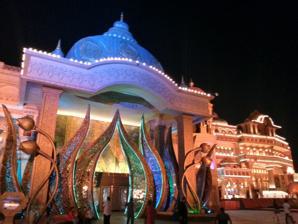
Building: Kingdom of Dreams
Country: India
Year built: 2010
Entertainment venue in Gurgaon, India Kingdom of Dreams Culture Gully and Nautanki Mahal auditorium, Kingdom of Dreams, Gurgaon Address Sector 29, Gurgaon, Haryana , India Coordinates 28°28′5″N 77°4′9″E / 28.46806°N 77.06917°E / 28.46806; 77.06917 Owner The Great Indian Nautanki Company Current use Entertainment complex Opened 18 September 2010 ( 2010-09-18 ) Years active 2010-2021 Website www .kingdomofdreams .in Kingdom of Dreams is an entertainment complex located in the Indian city of Gurgaon . Owned by the Great Indian Nautanki Company (GINC), a joint venture between Apra Group and Wizcraft, and opened in 2010, the 6 acres (24,000 m 2 ) facility consisted of two auditoriums , the 864-seat Nautanki Mahal, the 350-seat Showshaa Theatre, and an indoor cultural " boulevard " featuring dining, crafts, and entertainment. The complex was closed in July 2022 by the Haryana Shahari Vikas Pradhikaran (HVSP), in a dispute over unpaid lease payments for the complex's property. History The complex was inaugurated on 29 January 2010, by Chief Minister of Haryana Bhupinder Singh Hooda , with appearances by Javed Akhtar , Ehsaan Noorani , and Loy Mendonsa . It is a project of The Great Indian Nautanki Company, a joint venture between events firm Wizcraft International Entertainment and real estate developer Apra Group. The companies described Kingdom of Dreams as being a complex "where ethnic Indian culture meets modern entertainment", and compared it to New York City's Broadway . The Culture Gully portion of the complex opened on 30 July 2010. On 28 August 2010, the official song of the 2010 Commonwealth Games , " Jiyo Utho Bado Jeeto ", was presented during a promotional event at the complex. Kingdom of Dreams officially opened to the public on 18 September 2010. On 19 September 2010, actor Shah Rukh Khan was announced at the complex's "global ambassador". After its successful opening, GINC disclosed plans to potentially open a second, larger Kingdom of Dreams complex in Mumbai, and similar complexes internationally in China, Dubai, Singapore, South Africa, as well as the United States (with a particular focus on Las Vegas and a potential partnership with real estate developer Steve Wynn ). In the mid-2010s, the complex began to face financial difficulties. In 2014, Haryana Shahari Vikas Pradhikaran (HSVP, formerly Haryana Urban Development Authority) opened an investigation into Kingdom of Dreams' finances after a ₹39.2 million cheque for a lease payment bounced . GINC and HSVP engaged in a legal dispute over the non-payment. In 2016, actor Gaurav Gera —who played in its show Jhumroo— accused its owners of not having paid him dues for at least two and a half years, and launched a social media campaign to call out the show's producer Gagan Sharma. By then, its owners had owed ₹420 million in unpaid lease payments. In October 2018, HSVP appointed Grant Thorton as a consultant to seek a new operator for the facility. The complex was further impacted by the COVID-19 pandemic . In July 2022, HSVP terminated GINC's lease, and subsequently locked the property. Later that month, GINC obtained a stay on the termination. On 26 July 2023, a fire broke out in the facility's basement; there were no injuries. Facilities Kingdom of Dreams auditorium, Nautanki Mahal , where the musical Zangoora was inaugurated in 2010 Nautanki Mahal is Kingdom of Dreams' main theatre hall; the 864-seat, palace-themed auditorium opened with its first original production, the " Bollywood musical " Zangoora . In April 2012, the theatre opened a second production, Jhumroo , based on the life of Kishore Kumar . The Showshaa Theatre is a 350-seat domed amphitheater on the complex; its programming included productions of traditional folk performances such as Ramlila , as well as The Great Indian Talent Circus and the wedding -themed musical The Big Fat Indian Wedding Show . Culture Gully is a 48,500 sq ft (4,510 m 2 ) indoor " boulevard " designed to showcase Indian culture , including artwork reflecting each state of India , restaurants featuring chefs from across the country, artisan and craft stores, a dry massage parlor, and street performers. Its entryway features a sculpture of 20 ft (6.1 metres)-tall lotus petals, adorned with mirrors. A Bollywood-themed bar and restaurant known as the IIFA Buzz Lounge is also featured in the area, which included memorabilia related to Bollywood films (including posters, props and costumes, and an IIFA trophy). References